Russian River (Alaska)

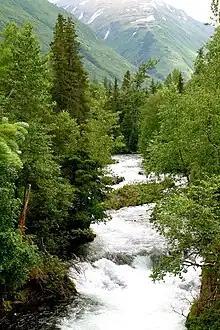
Looking up the Russian River

The Russian River is a river on the Kenai Peninsula in the U.S. state of Alaska. It flows northward from Upper Russian Lake in the Kenai Mountains through Lower Russian Lake, draining into the Kenai River near the town of Cooper Landing. The native Denaina people called this river Chunuk'tnu.